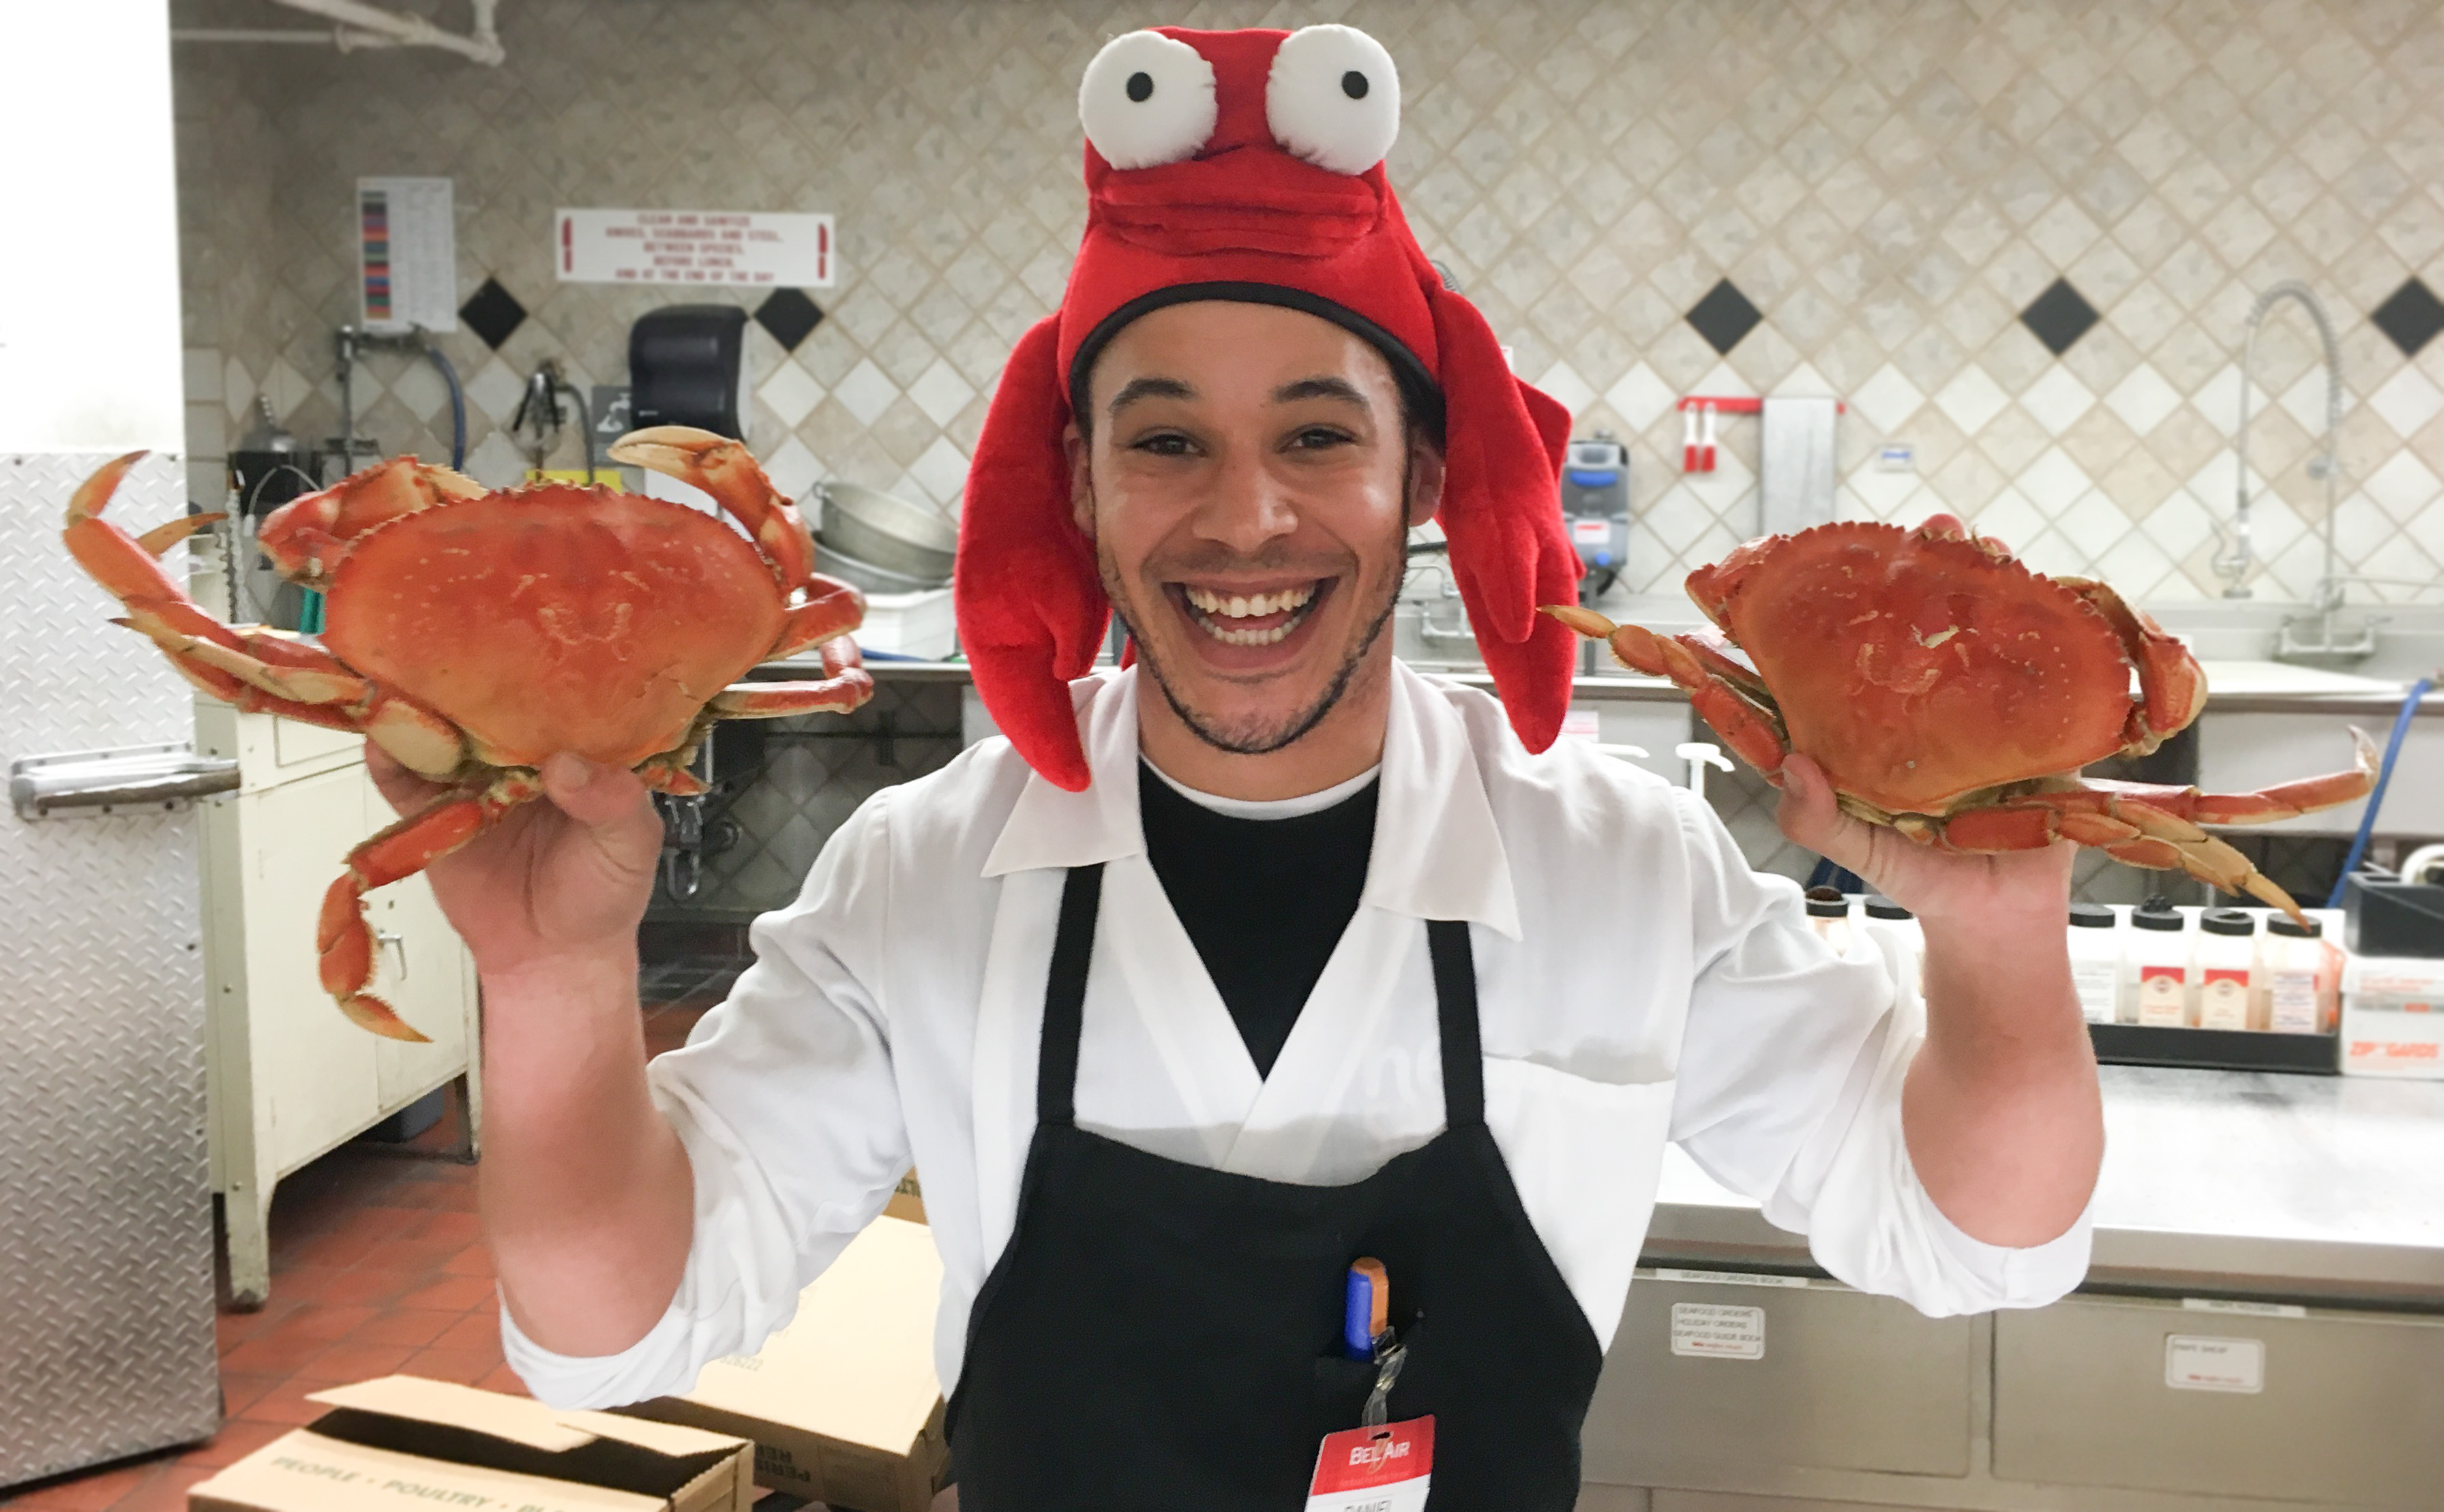
man, person, store, food, seafood, smile, cook, lobster, 2016, happy, crabs, supermarket, 366, butcher, sacramento, lobsterhat, seasquirrel, soitslikethis, sense